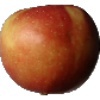
Label: braeburn_apple